Mike Zapcic

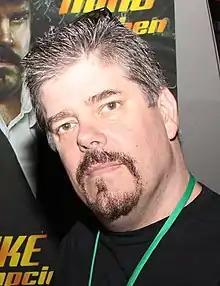
Zapcic at the Florida Supercon in 2013

Michael Zapcic, often referred to as Mike Zapcic or Chief, is a podcaster and cast member of the AMC reality TV show "Comic Book Men" with Kevin Smith.